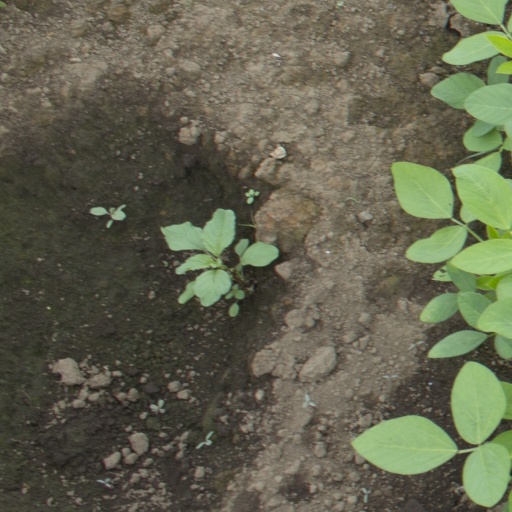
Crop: soybean